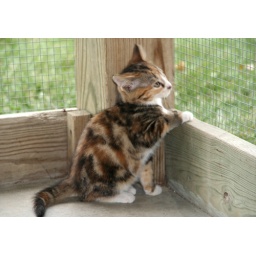
striped cat in corner